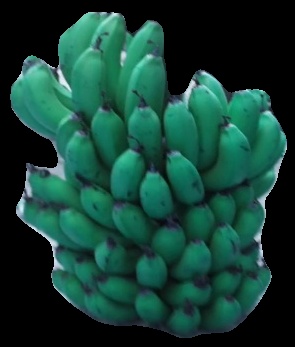
Variety: pachbale
Grade: grade2